Dashatou railway station

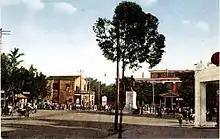
1940s Guangzhou Dashatou Station Station Square

In August 1937, the National Government built a section of the Huangpu Spur Line from the original design to the Canton-Han Railway West Union Station to the Canton-Kowloon Railway Shek Pai Station, known as the "Guangbei Liaison Line". In 1940, in order to expand the Tianhe Airport, the invading Japanese army demolished the 3 km line between Dongshan (Meihua Village) and Shibaigan on the Canton-Kowloon Railway.